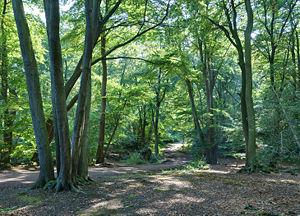
Epping Forest est une ancienne forêt royale du sud est de l'Angleterre, à cheval sur le nord-est du Grand Londres et le comté d'Essex. Elle a donné son nom au district d'Epping Forest, qui englobe une partie de la forêt et un certain nombre de villes et de villages, dont la ville d'Epping. Sa superficie est de 2 476 hectares.
Dick Turpin, de son nom complet Richard Dick Turpin, est un bandit de grand chemin britannique dont les exploits sont romancés après son exécution à York pour vol de chevaux.